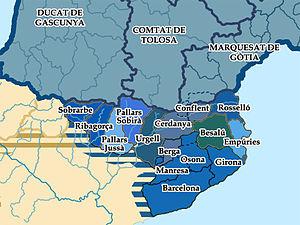
La marche d'Espagne ou la Marche hispanique fut la frontière politico-militaire de l'Empire carolingien dans la partie orientale des Pyrénées. Après la conquête musulmane de la péninsule Ibérique, ce territoire fut dominé par l'intermédiaire de garnisons militaires établies en des lieux comme Barcelone, Gérone ou Lérida. Cependant, à la fin du VIIIᵉ siècle, les Carolingiens intervinrent dans le Nord-Est péninsulaire avec l'appui de la population autochtone des montagnes. La domination franque devint effective après la conquête de Gérone et de Barcelone. Le territoire gagné sur les musulmans devint la marche d'Espagne, composée par des comtés dépendants des monarques carolingiens. Parmi eux, celui qui joua le plus grand rôle fut le comté de Barcelone.